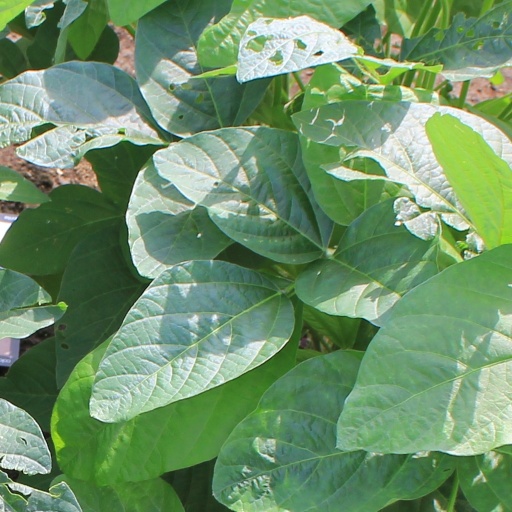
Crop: soybean